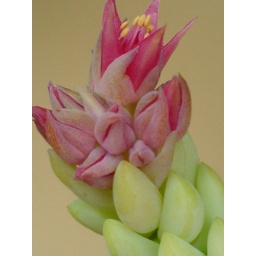
Cute pink flowers on this unknown plant in the garden. If you know the name, please msg me... ;)